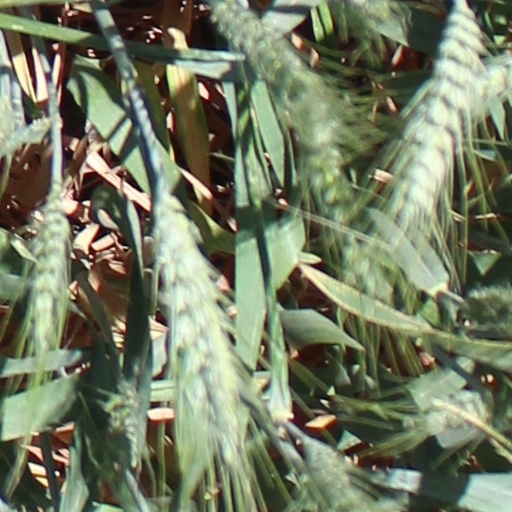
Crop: wheat